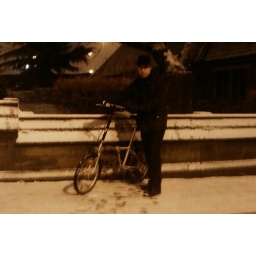
Cycling back from work with my black trilby on +my foldup bike in the snow. Priceless